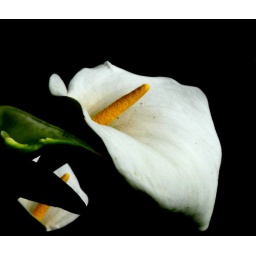
This flower was hanging over a pond, so I stood on a bridge and took the photo.